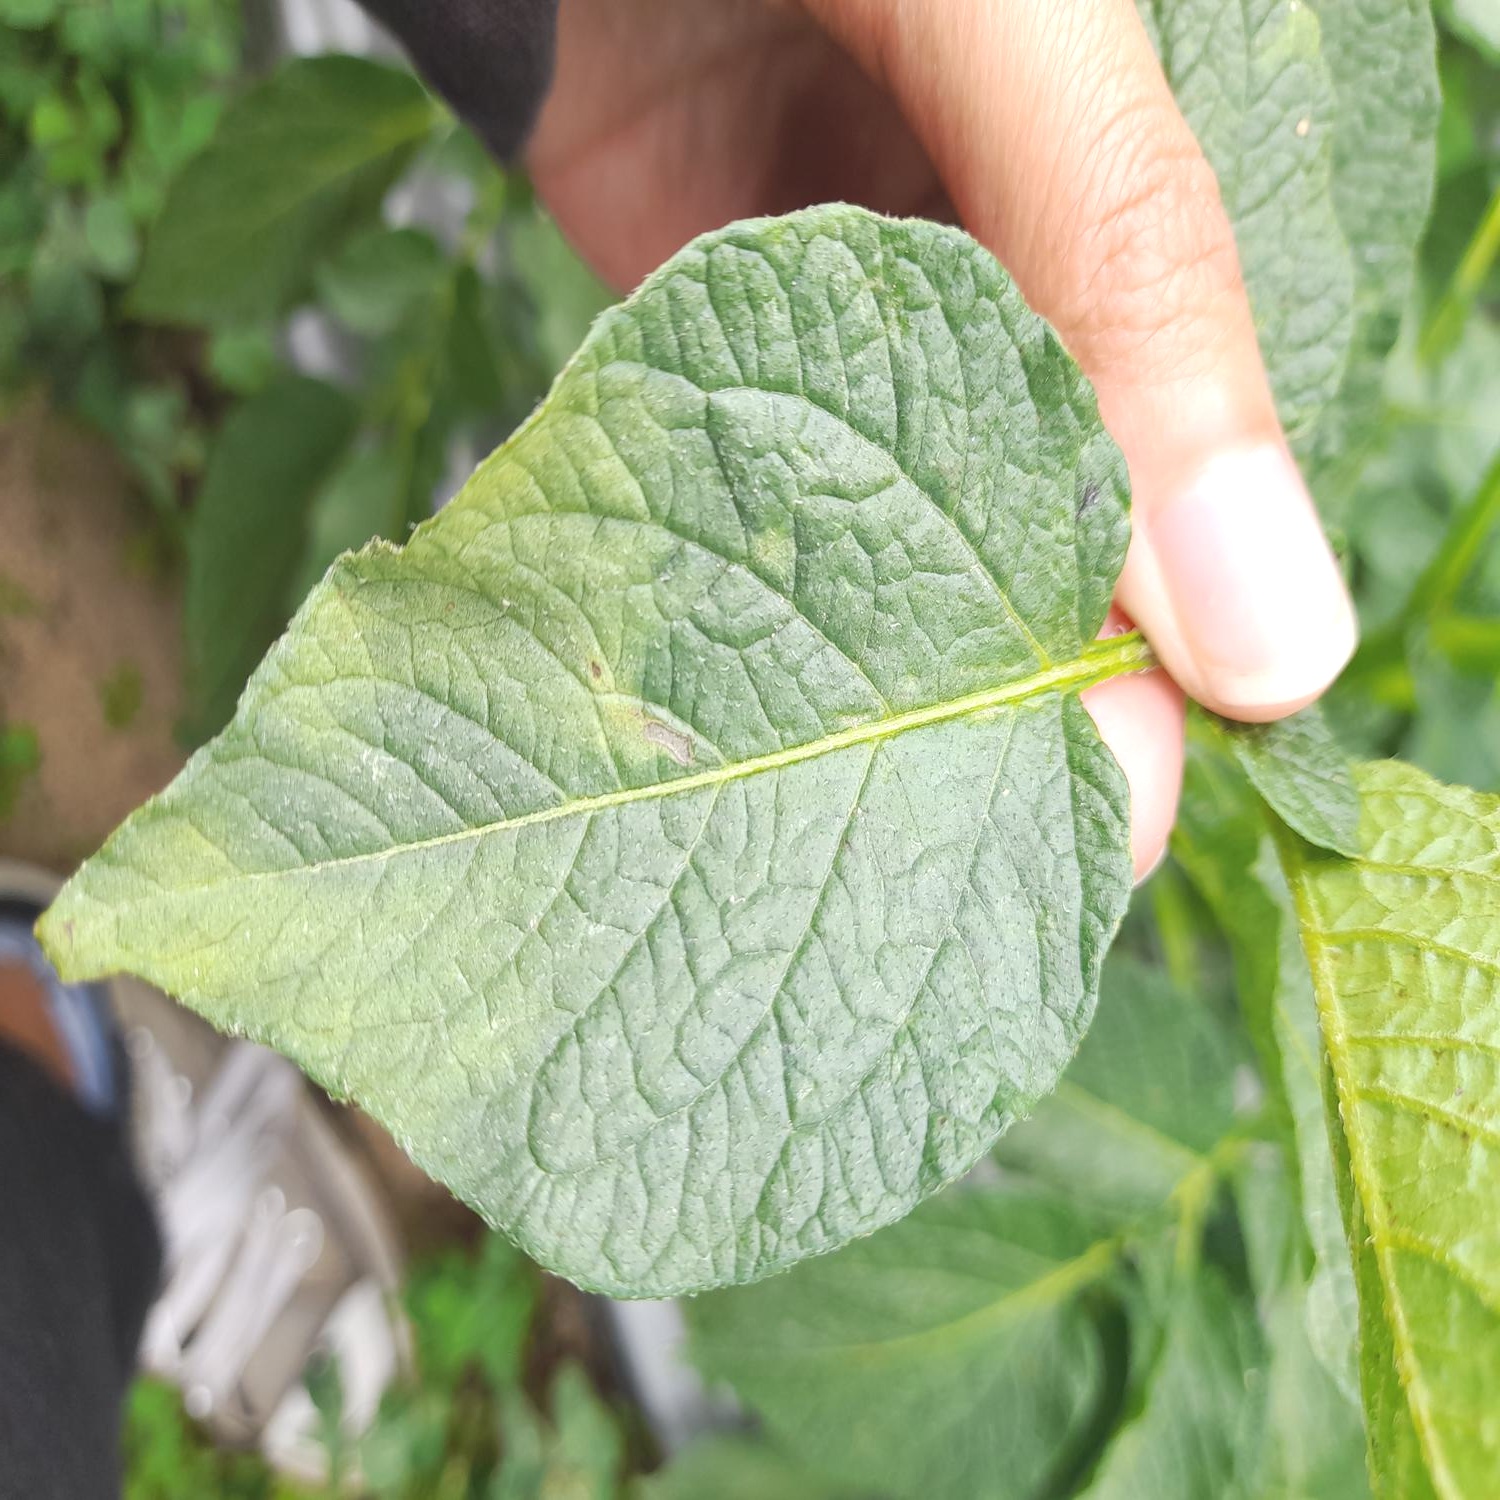
Etiqueta: Virus